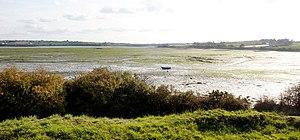
L'estuaire de la Penzé à marée basse
Penzé désigne trois choses, un village, un aber et le cours d'eau qui l'alimente.
Saint-Pol-de-Léon [sɛ̃ pɔl də leɔ̃] est une commune française du département du Finistère, en région Bretagne.